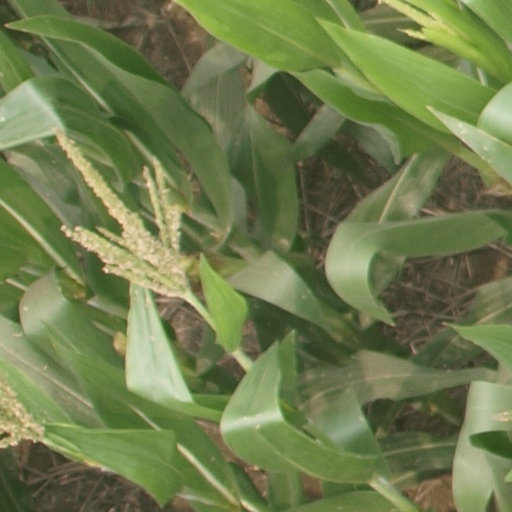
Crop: maize; corn